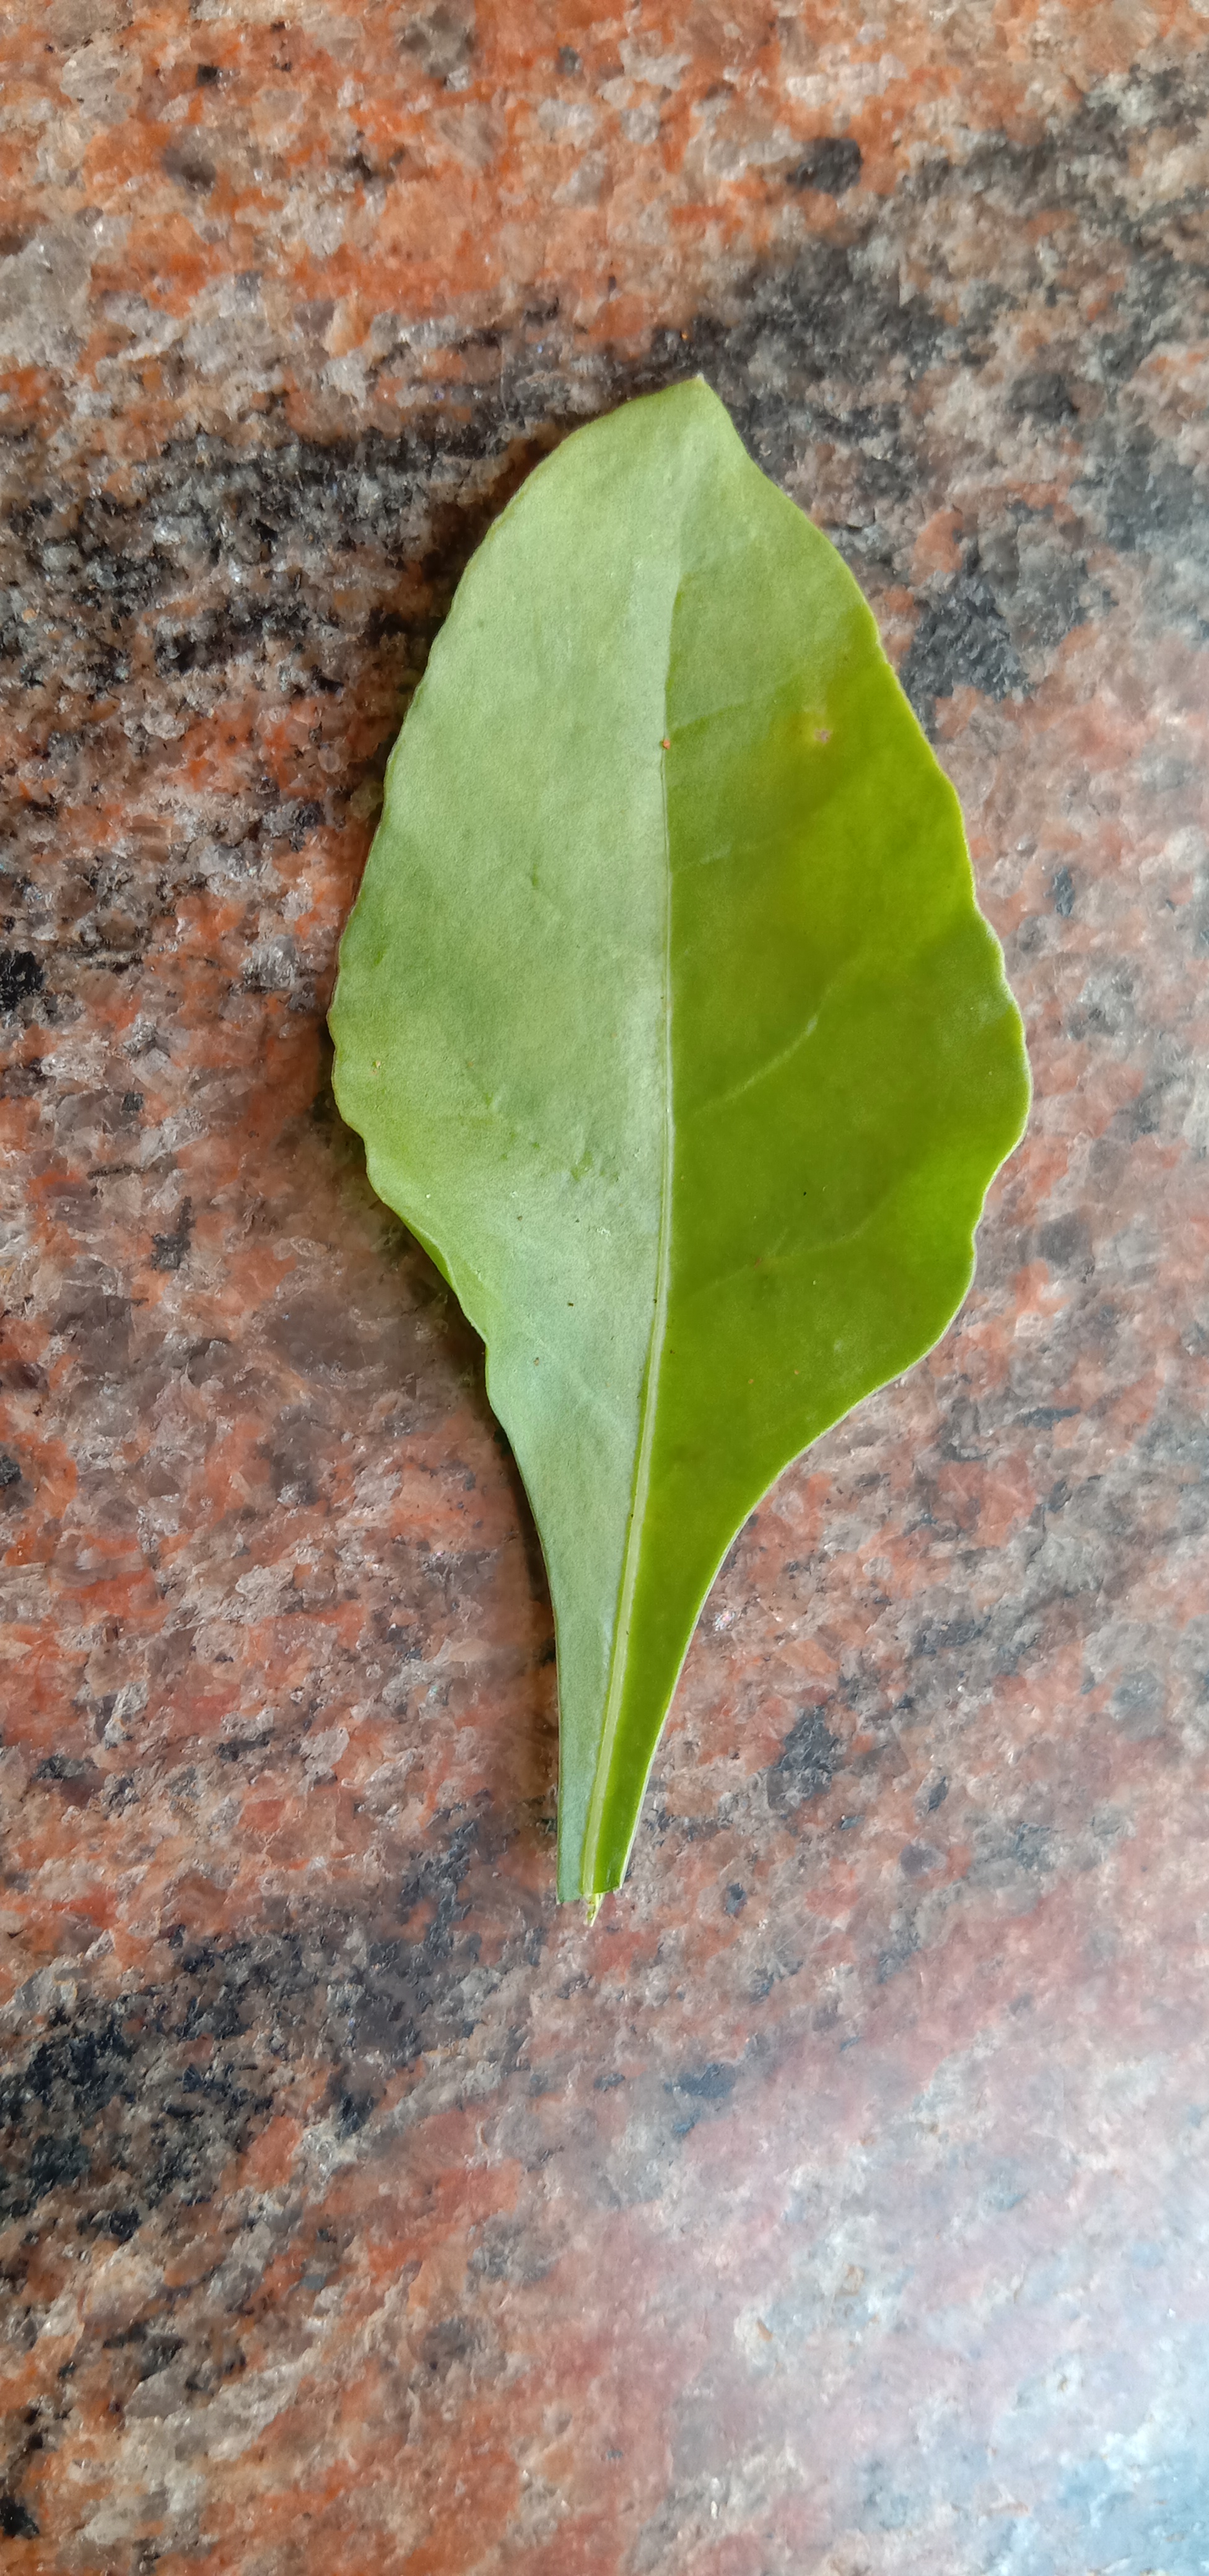
Plant: Palak(Spinach)